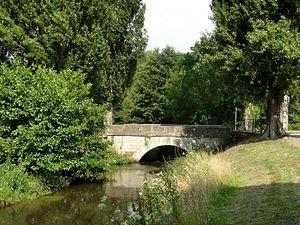
Pont sur l'Automne, rue du Chêne.
L'Automne est une rivière française qui coule dans les départements de l'Aisne et de l'Oise en ancienne région Picardie donc en nouvelle région des Hauts-de-France. C'est un affluent de l'Oise en rive gauche qui conflue à Verberie et donc un sous-affluent de la Seine.